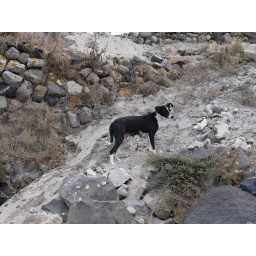
A local dog in Imerovigli strikes a pose like a mountain goat.